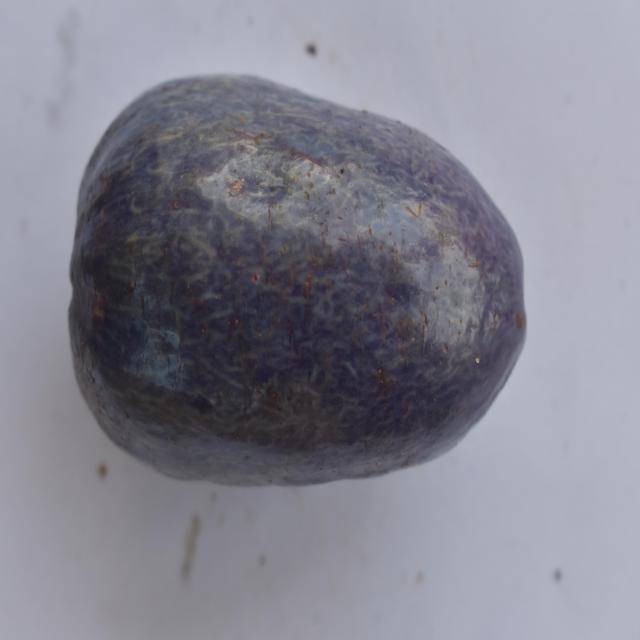
Plum grade: unaffected